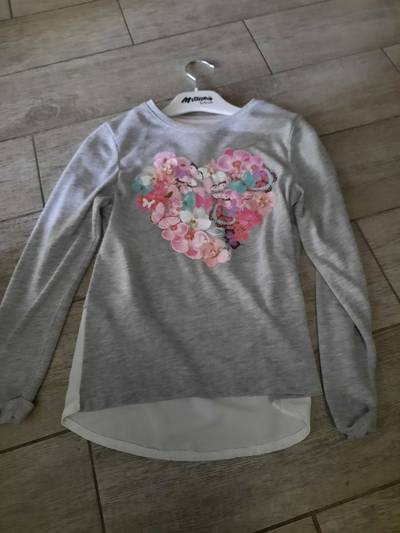
Waste category: clothes